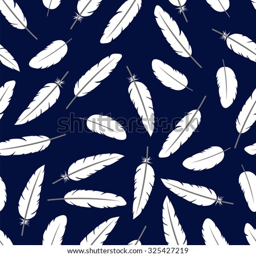
the feathers on dark blue background .